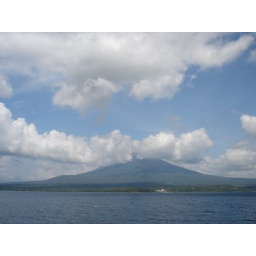
Just spent the last month surveying the ocean floor in Indonesia; hope you enjoy these shots.